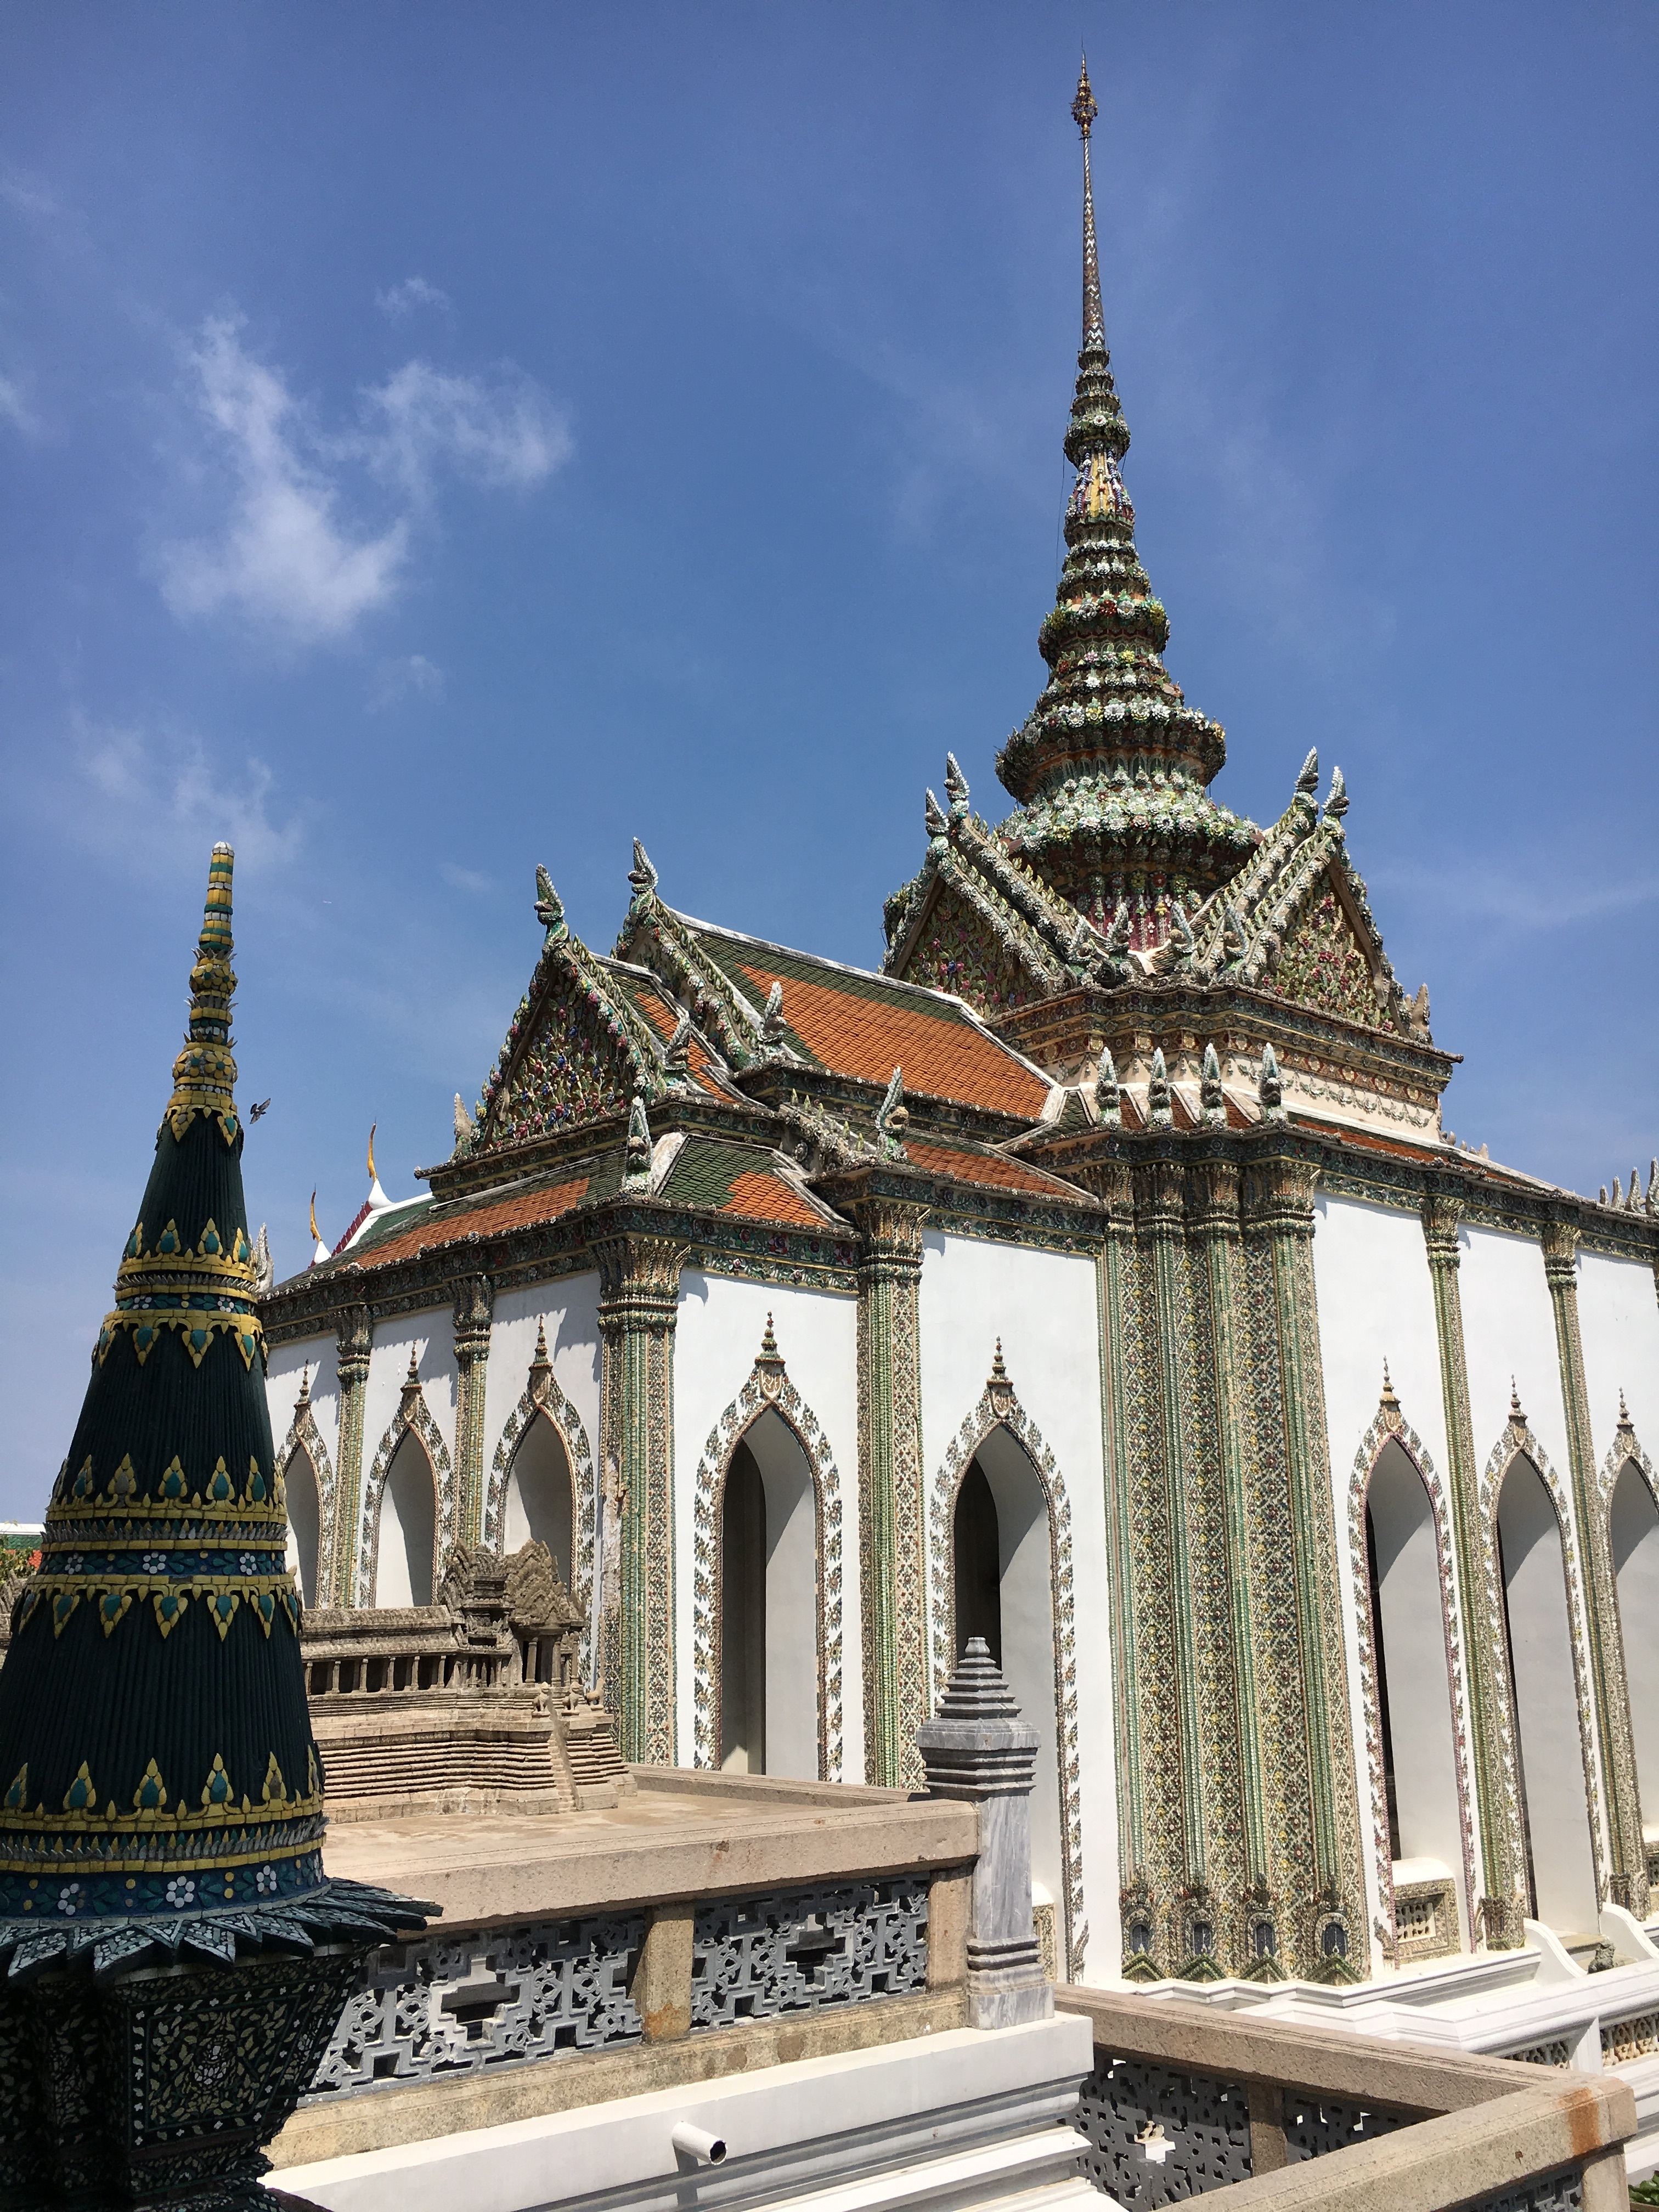
building, palace, travel, tower, holiday, asia, landmark, place of worship, thailand, places of interest, temple, bangkok, chinese architecture, wat, hindu temple, historic site, great palace, grand palace